Pisatin

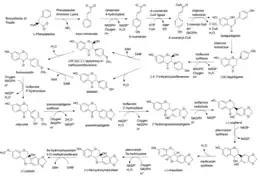
Biosynthesis of (+)-pisatin

The biosynthesis of pisatin begins with the amino acid L-phenylalanine. A deamination reaction then produces trans-cinnamate, which undergoes hydroxylation to form 4-coumarate. Acetyl-CoA is then added to form 4-coumaryl-CoA. Three malonyl-CoA moities are then added and cyclized to introduce a phenol ring. An isomerization reaction then occurs, followed by a hydroxylation and rearrangement of the phenol group to form 2,4′,7-trihydroxyisoflavonone. This molecule can then follow one of two paths, both of which include the loss of water and a methylation to produce formononetin. This product then undergoes hydroxylation to form calycosin, followed by the formation of a dioxolane ring. Another hydroxylation then occurs, followed by an isomerization to form (−)-sopherol. The reduction of a carbonyl to a hydroxyl group and the loss of water then forms (+)-maackiain, which undergoes stereochemical rearrangement and hydroxylation to form (+)-6a-hydroxymaackiain. This molecule is then methylated to yield pisatin.